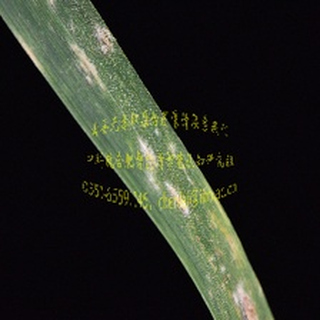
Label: wheat_mildew